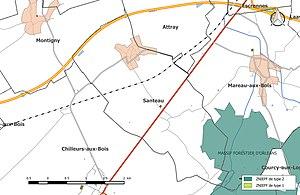
Carte des Zones naturelles d'intérêt écologique faunistique et Floristique (ZNIEFF) de la commune de fr:Santeau.
Santeau est une commune française située dans le département du Loiret, en région Centre-Val de Loire.